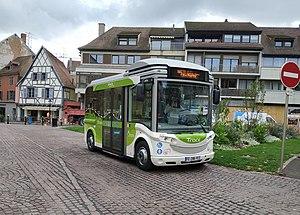
Un des Gruau Microbus de la navette du centre-ville de Colmar
Transports de Colmar et environs, abrégé en Trace, est le nom commercial du réseau géré par la STUCE et dont l'autorité organisatrice est le SITREC. Le réseau dessert l'ensemble des communes de Colmar Agglomération et d'autres communes limitrophes.